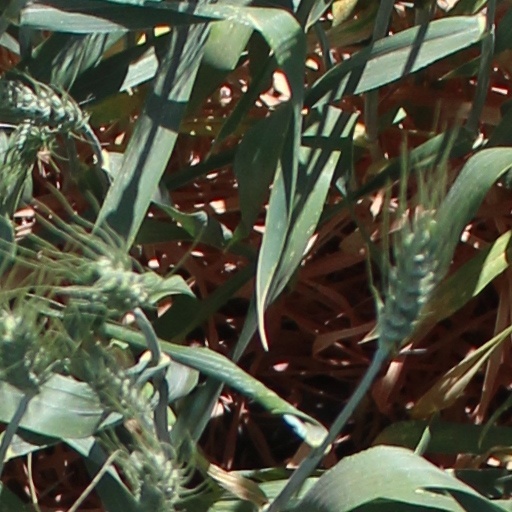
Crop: wheat